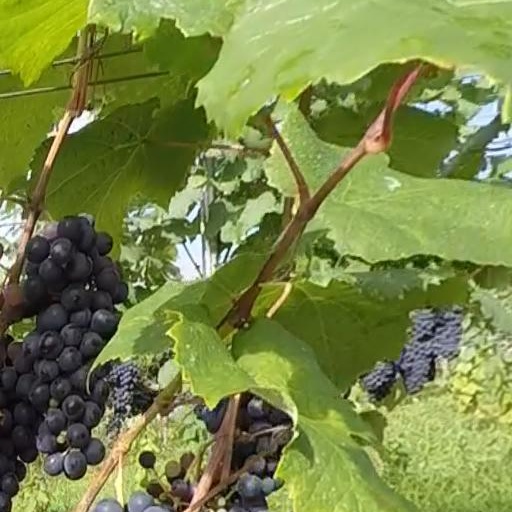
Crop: grape